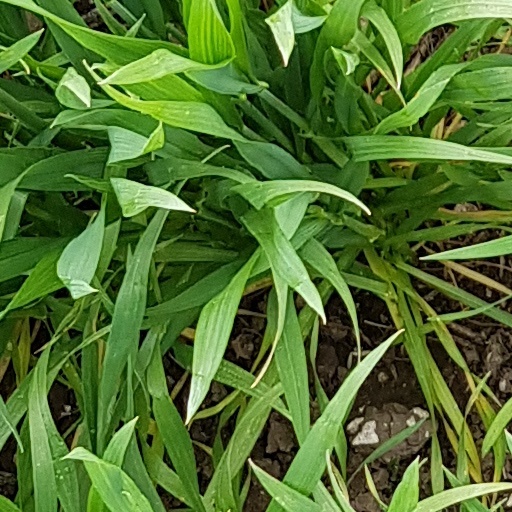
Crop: wheat